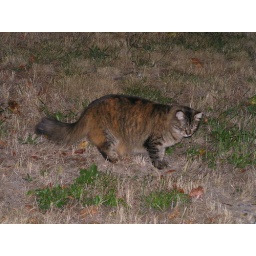
Outside our apartment building. There was also a black cat hiding under a car.